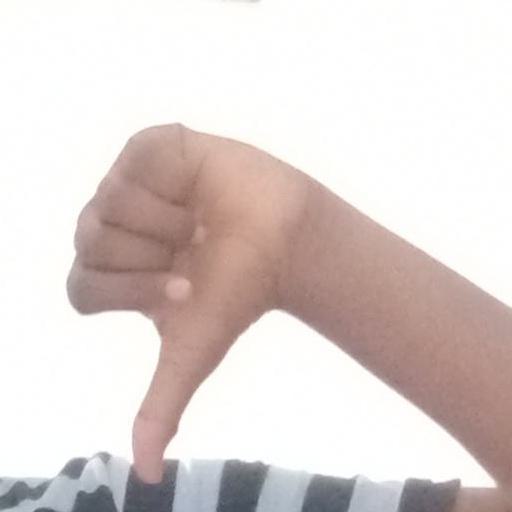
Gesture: dislike